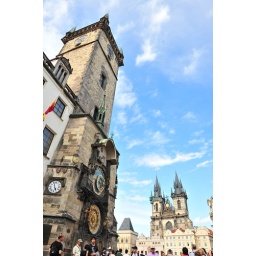
The clock tower in Prague